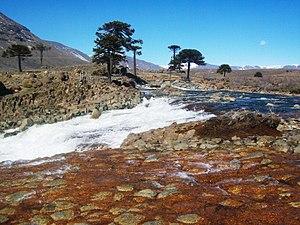
Le Río Agrio est une rivière d'Argentine, qui coule en province de Neuquén et constitue l'affluent principal du Río Neuquén, lui-même affluent majeur du fleuve Río Negro.